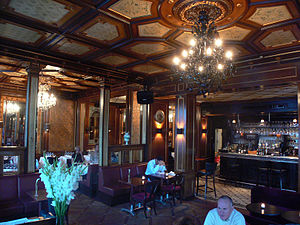
H.C. Stilling / Værker
Café à Porta, Kongens Nytorv
Harald Conrad Stilling var en dansk arkitekt og stadsbygmester i København 1871-1888. Sammen med P.C. Hagemann, P.C. Bønecke, N.S. Nebelong og J.H. Nebelong formede Stilling senklassicismens København.